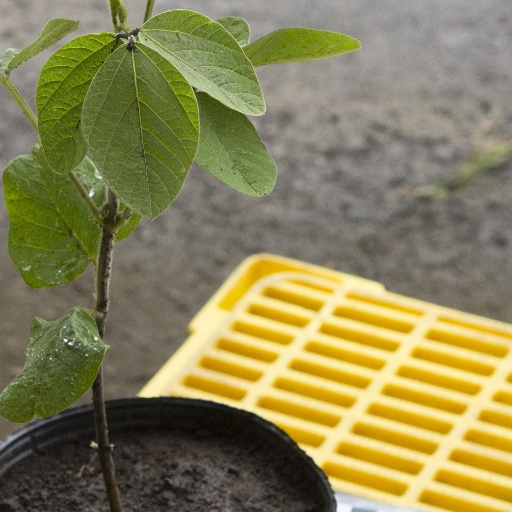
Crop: soybean